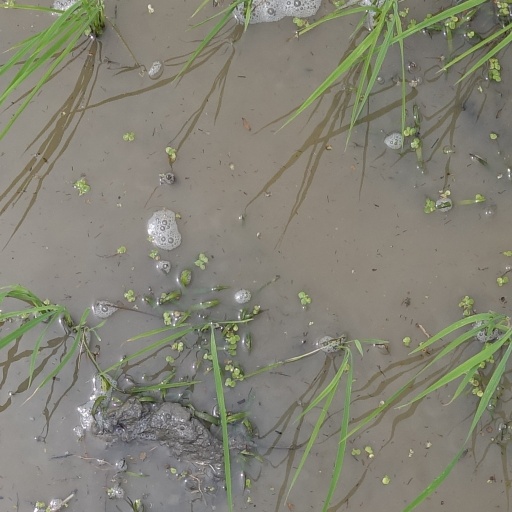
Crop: rice